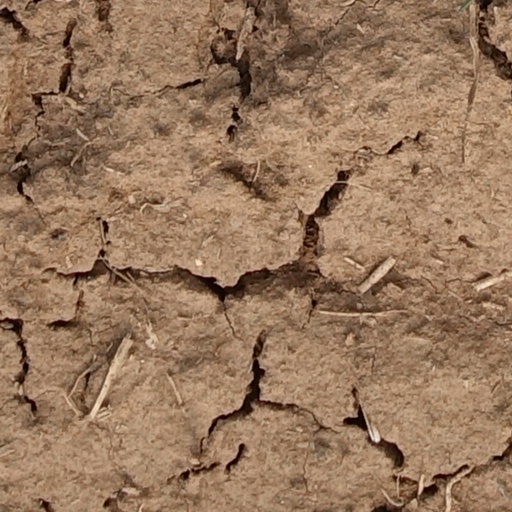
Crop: wheat